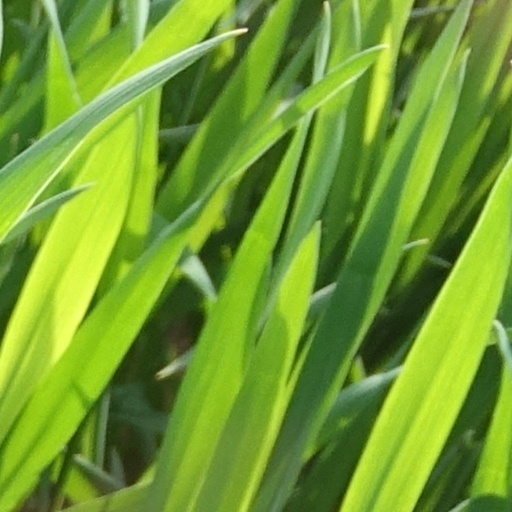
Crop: wheat